Ilona Zeynalova

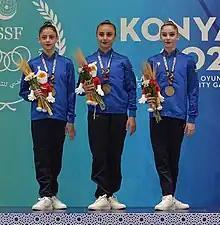
Zeynalova, left, at the Islamic Solidarity Games 2021

In August, Zeynalova competed at the 2021 Islamic Solidarity Games in Konya. The Azerbaijani group won the gold medal in the team competition. Later that month, she entered the World Challenge Cup in Cluj-Napoca, where she was 25th in the all-around, 32nd with hoop, 17th with ball, 21st with clubs and 29th with ribbon. In September, she was a member of the team that represented Azerbaijan at the World Championships in Sofia along with Zohra Aghamirova, Alina Gozalova and the senior group. There she competed with clubs and ribbon, finishing 32nd and 28th respectively.